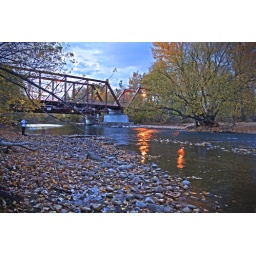
This is the 9th street walking bridge over the Boise River